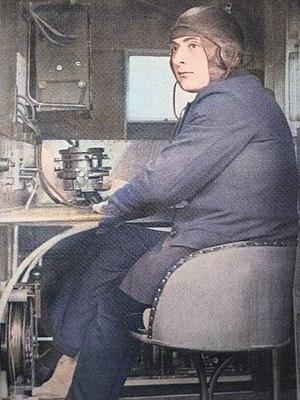
Opérateur radiotelegraphiste navigant, les communications aéronautiques en radiotélégraphie étaient dans la bande comprise de 325 kHz à 405 kHz. En vol une antenne pendante longue de 120 mètres à 450 mètres était déroulée pour établir les communications radios. Proche du sol cette antenne est rembobinée sur un touret à manivelle. À l'extrémité de l'antenne pendante un plomb de lestage porte l'indicatifs radio de l'aéronef. Et l'antenne fixe sur le fuselage est utilisé en permanence. 1 800 mètres postes maritimes intercontinentaux pour l'échange des correspondances en mer. (166,66 kHz) puis (sur 143 kHz) 900 mètres longueur d'onde du service aéronautique en radiotélégraphie (ballons dirigeables, aéronefs). (333,33 kHz) 600 mètres Longueur d'onde de détresse et d'appel en radiotélégraphie (500 kHz) 450 mètres longueur d'onde de radiogoniométrie (positions des navires, des ballons dirigeables, des aéronefs) (666,66 kHz) puis (sur 410 kHz à présent)
La fréquence de 500 kHz est la fréquence de détresse et d'appel en radiotélégraphie Morse ’ pour les stations du service mobile maritime et aéronautique .) travaillant dans la bande comprise de 415 kHz à 526,5 kHz, avec une portée d'exploitation jusqu'à 1 000 km.
Les radiocommunications aéronautiques sont dans des bandes de fréquences du spectre radioélectrique, réservée à l'aéronautique par des traités internationaux. Elles sont utilisées pour les communications entre les pilotes et le personnel des stations au sol. Elle permet de transmettre des clairances et des informations importantes pour la sécurité de la circulation aérienne et l'efficacité de la gestion du trafic aérien.
L'opérateur radio-navigant cumule la fonction de navigateur, la fonction de radiotélégraphiste et la fonction de radio-navigateur. L'opérateur radio-navigant est embarqué à bord d’un aéronef. Le métier remonte au début du XXᵉ siècle et a duré jusqu’à avant 1970, quand les aéronef communiquaient en radiotélégraphie. Il n’y a plus de radiotélégraphiste présent dans les aéronefs français.
La télégraphie sans fil, également appelée TSF et radiotélégraphie permet d'écrire à distance en utilisant des ondes électromagnétiques.